Vodafone

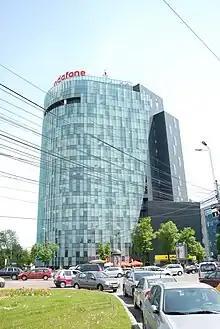
The headquarters of Vodafone Romania in Bucharest

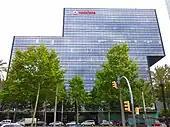
Vodafone office in Barcelona, Spain

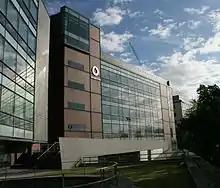
The headquarters of Vodafone Ireland in Dublin

On 17 December 2001, Vodafone introduced the concept of "partner networks", by signing TDC Mobil of Denmark. The new concept involved the introduction of Vodafone international services to the local market, without the need of investment by Vodafone, extending the Vodafone brand and services into markets where it did not have stakes in local operators. Vodafone services would be marketed under the dual-brand scheme, where the Vodafone brand is added at the end of the local brand (i.e., TDC Mobil-Vodafone etc.).